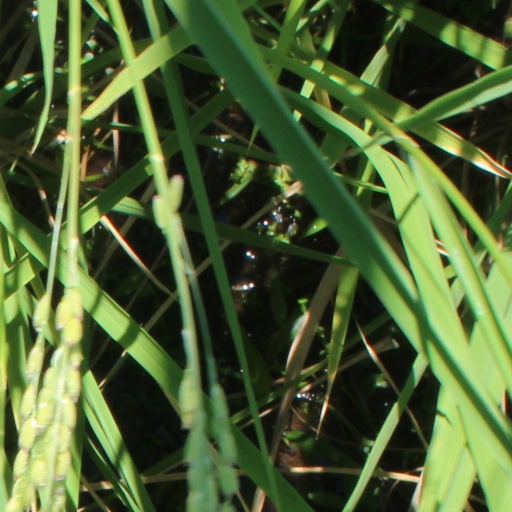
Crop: rice